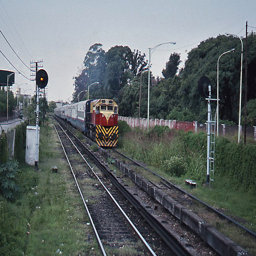
over on the standard gauge line military commander heading through the suburbs .